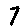
Label: 7